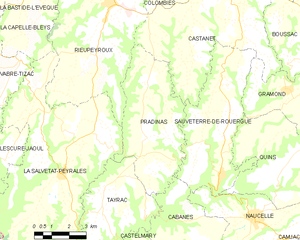
Pradinas est une commune française située dans le département de l'Aveyron, en région Occitanie.